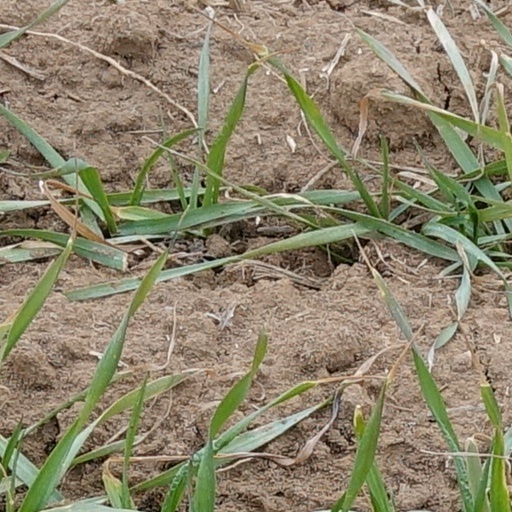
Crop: wheat